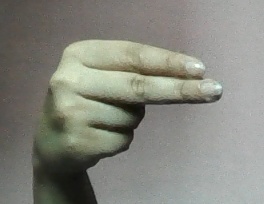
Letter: ain